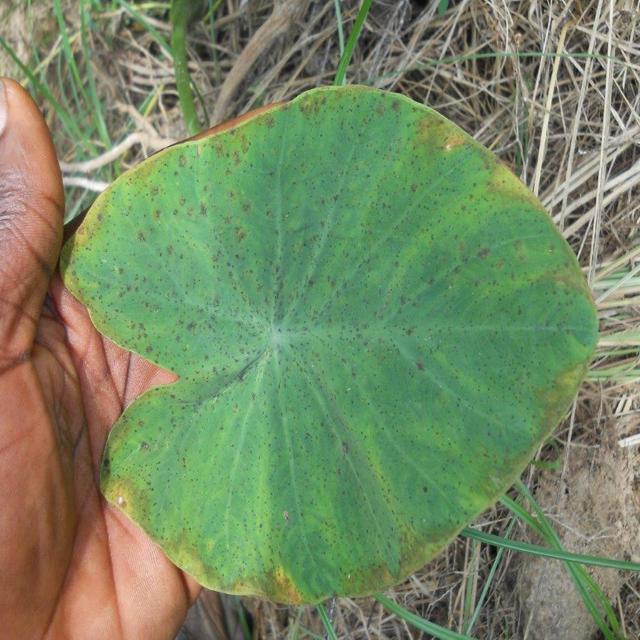
Label: Mid_Blight